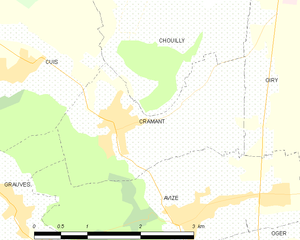
Cramant est une commune française, située dans le département de la Marne en région Grand Est.